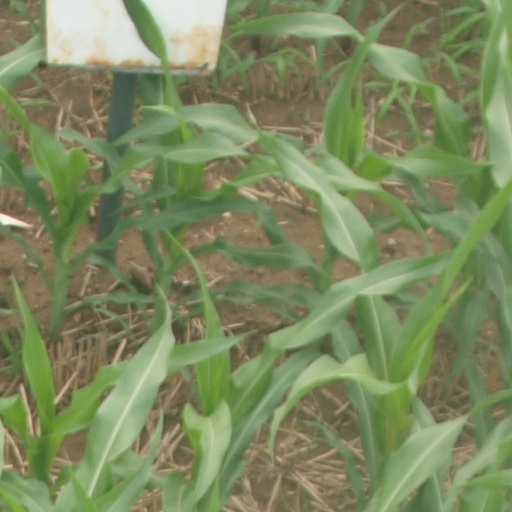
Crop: maize; corn